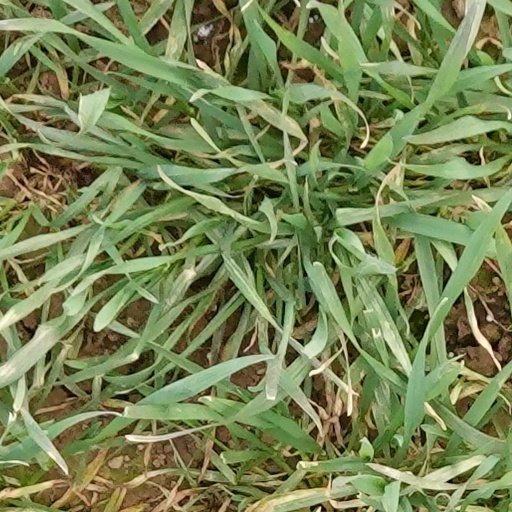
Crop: wheat